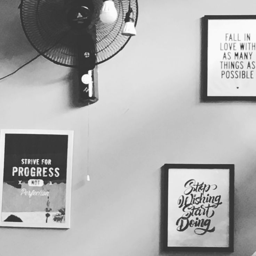
fancy quotes on the walls with your breakfast .